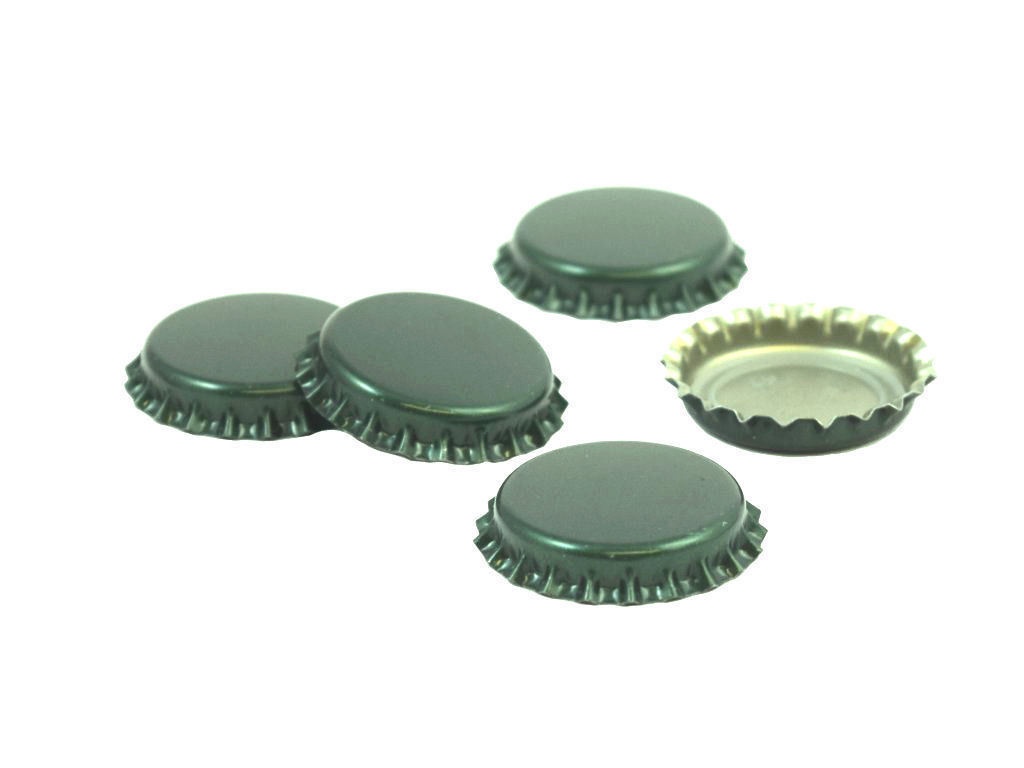
Crown Caps Green - Pack of Approx. 100
These 26mm green crown caps will fit most beer bottles and are the traditional way to keep your beer or cider sparkling. Can be used with all capping devices that we supply. This kit contains: Approximately 100 26mm green crown caps Also available in black, blue, gold, red, silver, yellow and mixed If you intend to purchase these you may also need A crown capper
Brand: Jug N Funnel
Category: Home & Garden > Kitchen & Dining > Barware > Bottle Caps > Crown Bottle Caps